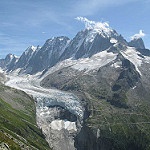
Scene: Outdoor